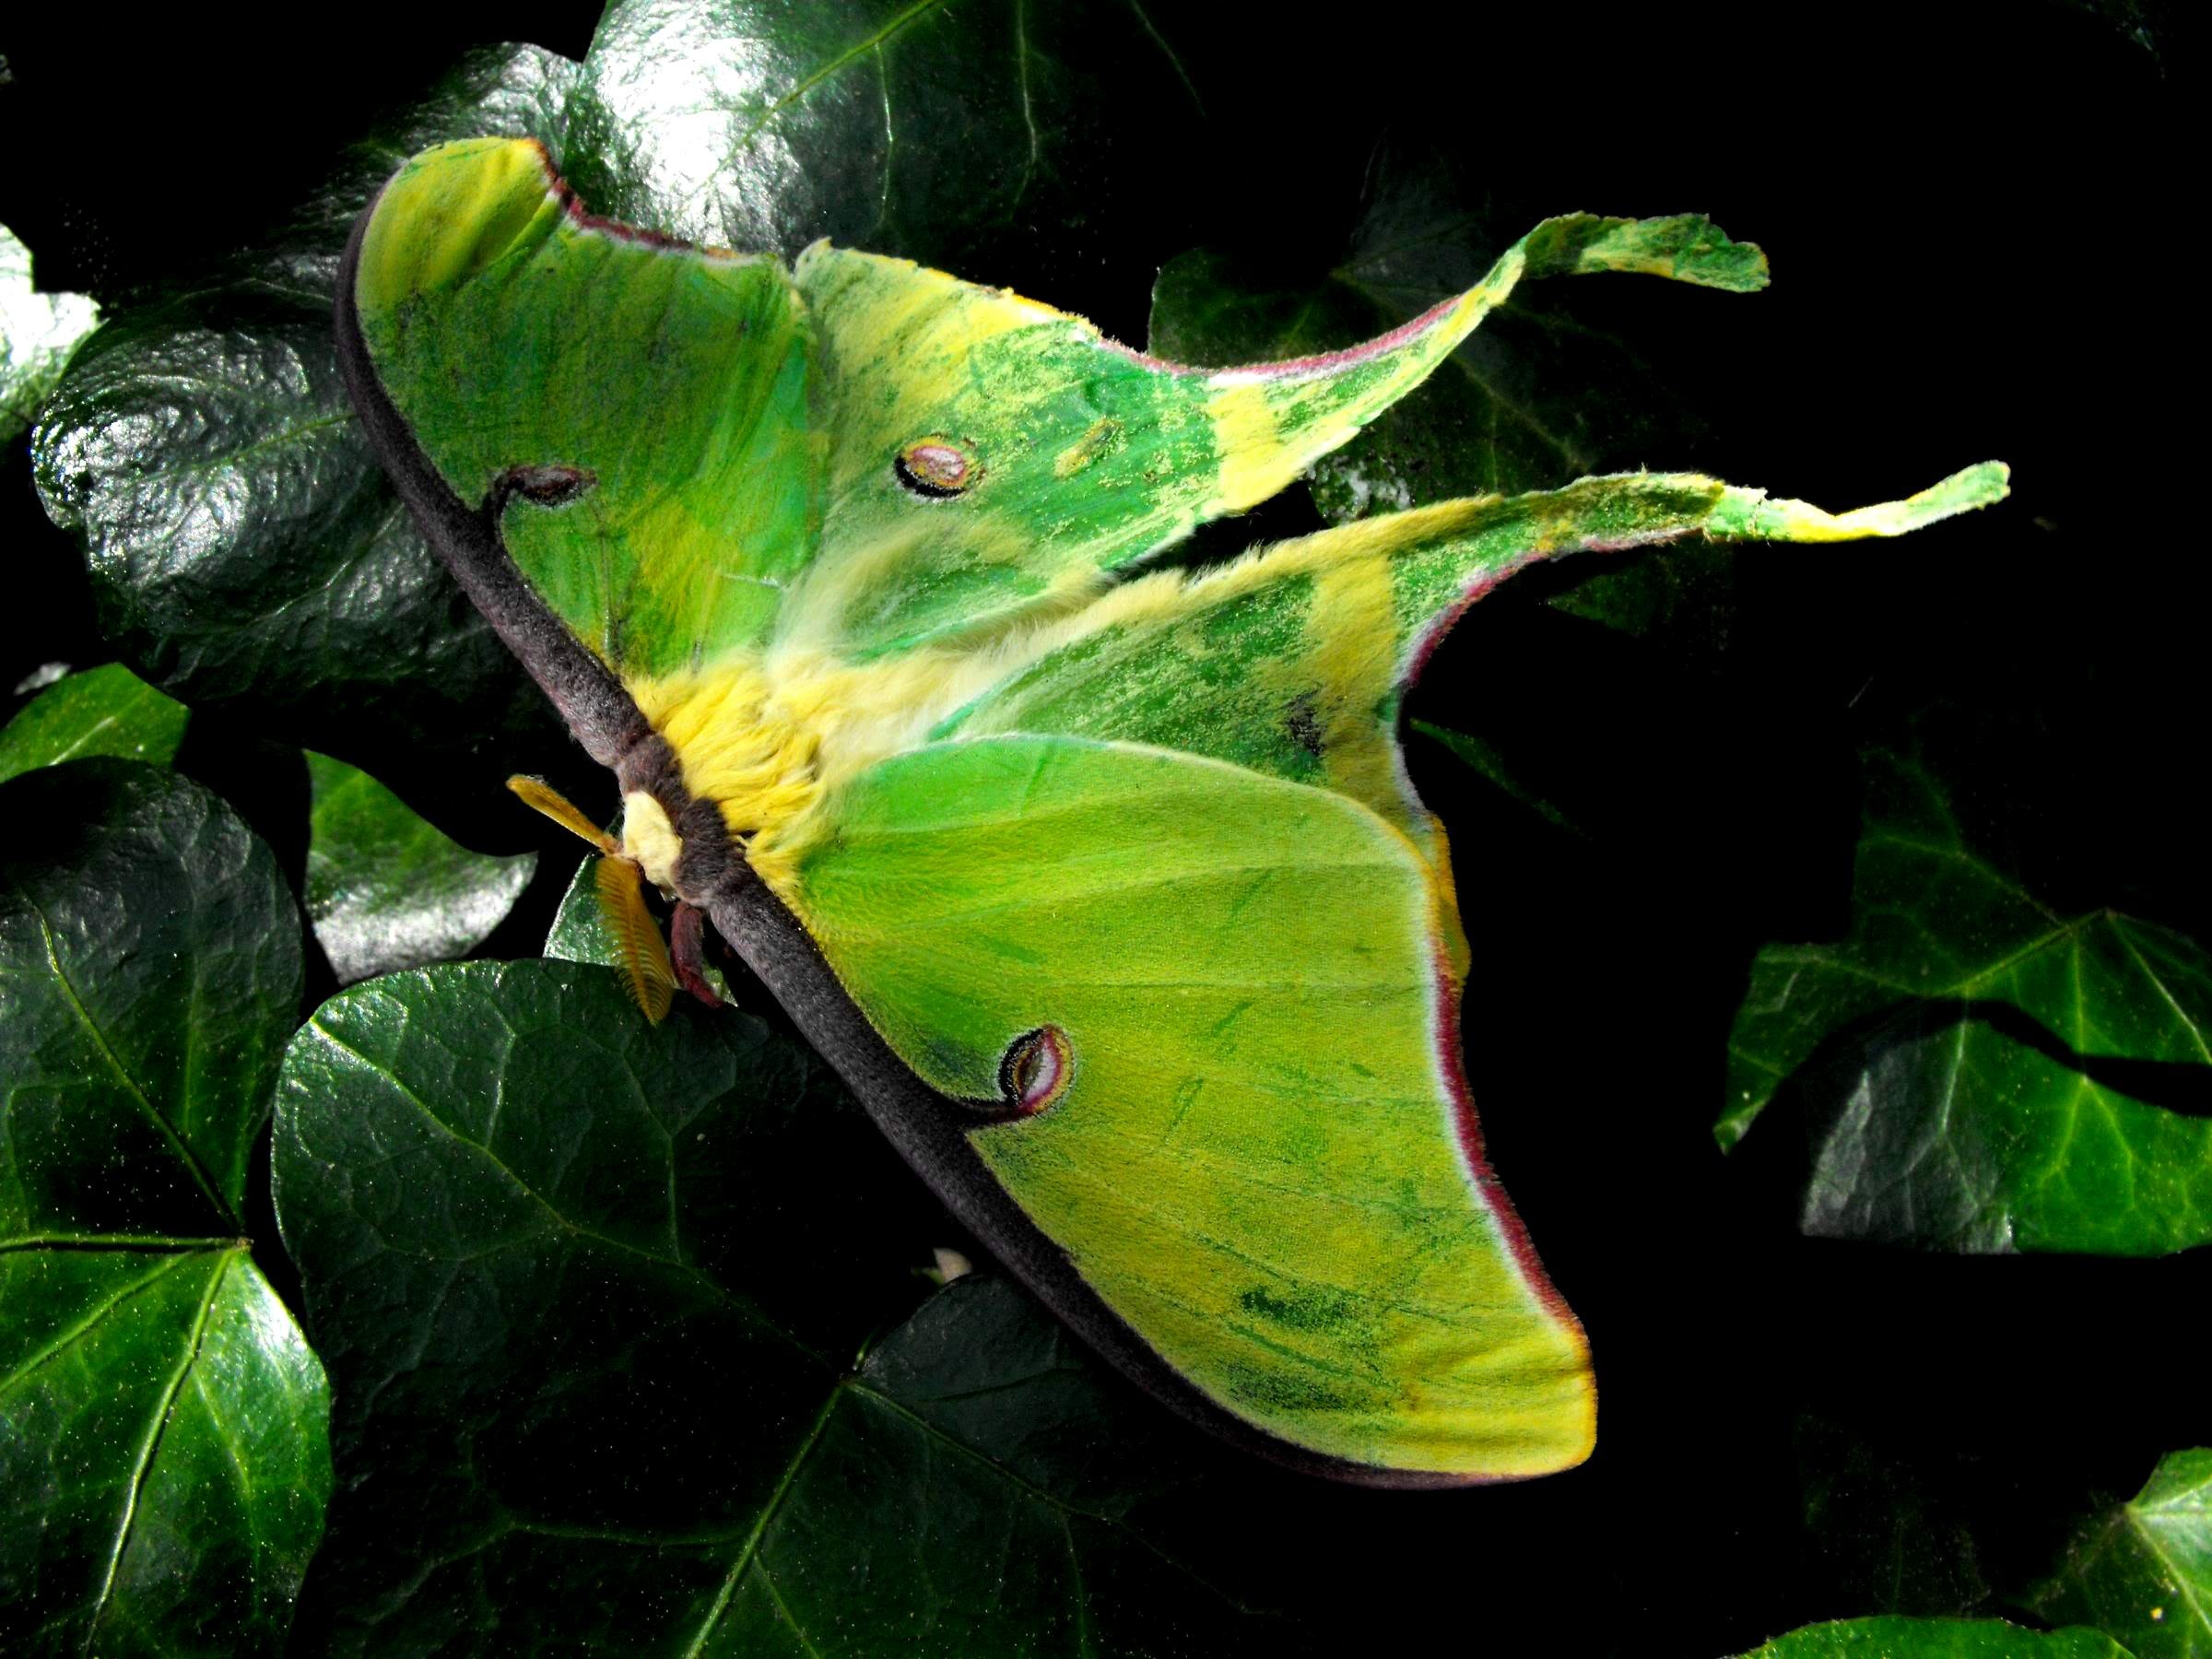
nature, night, leaf, flower, flying, summer, green, insect, botany, moth, butterfly, flora, fauna, invertebrate, luna, macro photography, plant stem, moths and butterflies